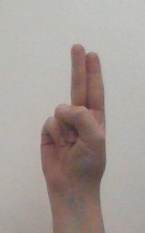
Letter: taa